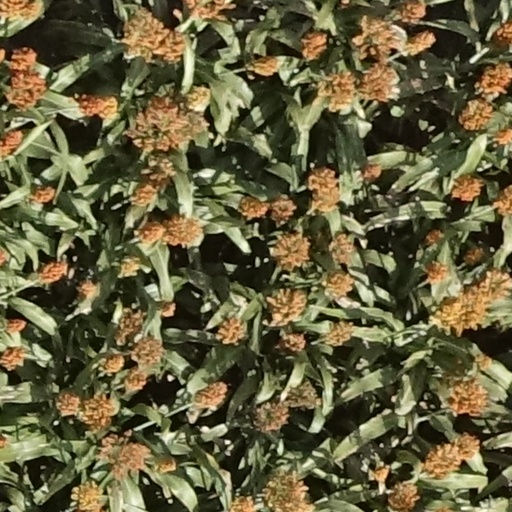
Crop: sorghum